2nd (Seaham) Durham Artillery Volunteer Corps

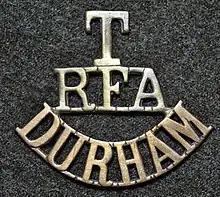
Territorial shoulder title worn by the Northumbrian (County of Durham) Brigades RFA.

When the Volunteers were subsumed into the new Territorial Force (TF) under the Haldane Reforms of 1908, the 2nd Durham RGA (V) was to have formed the 2nd and 3rd Durham Btys and the Ammunition Column of the III (or 3rd) Northumbrian (County of Durham) Brigade, in the Royal Field Artillery. The 1st Durham Bty was to have come from the 1st Durham RGA (V), and the 4th Durham RGA (V) was to have become part of a new Durham and Yorkshire RGA, but these arrangements were changed in 1910. The two batteries from the 2nd Durham RGA (V) at Seaham and Durham were renumbered 1st and 2nd, and the 3rd battery and part of the ammunition column came from the 4th Durham RGA (V) (the rest of which became a new Durham RGA)